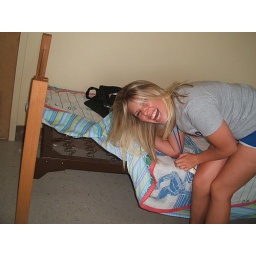
we took my sisters bed because she left her door unlocked and we put it in my room HAHA she was pissed